History of the American Broadcasting Company

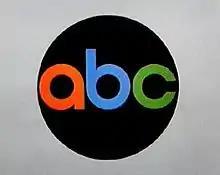
The "ABC Circle" logo, designed by Paul Rand, was introduced in a 1962 identification card.

ABC programming of the 1960s was marked by the rise of family-oriented series in an attempt to counterprogram against its established competitors. The decade was also marked by the network's gradual transition to color and the addition of sports programming.